List of palms native to the Caribbean

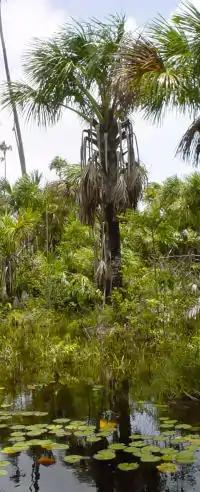
"Mauritia flexuosa"

"Mauritia" is a genus of fan palms which is native to northern South America. One species has a wide distribution which extends into the insular Caribbean, while the other "M. carana" is restricted to the Amazon region.